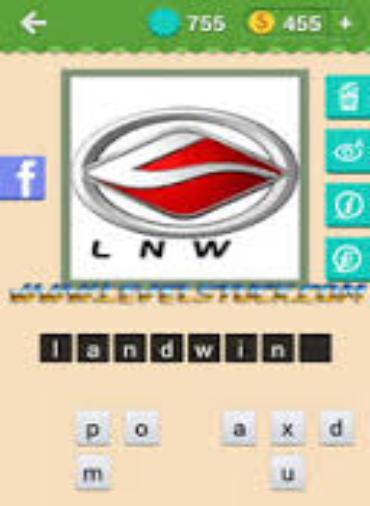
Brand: Landwind-2
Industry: Transportation